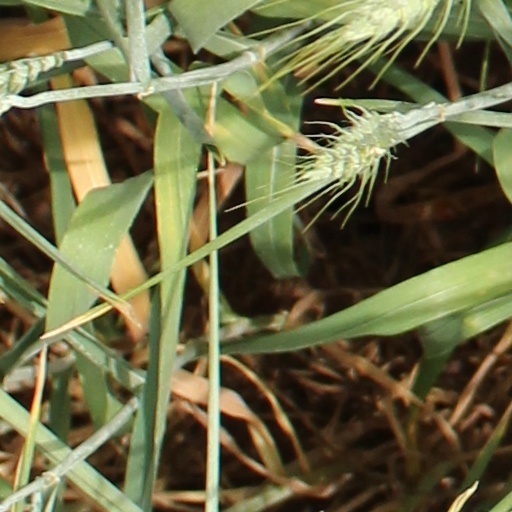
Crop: wheat